La pecora nera (2010 film)

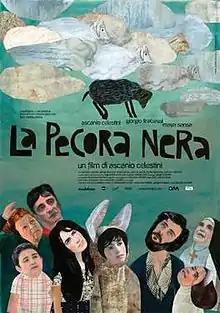

La pecora nera (Eng: "The Black Sheep") is a 2010 Italian comedy film directed by Ascanio Celestini. The film was nominated for the Golden Lion at the 67th Venice International Film Festival. The film is based on a book by the title, also written by Ascanio Celestini.